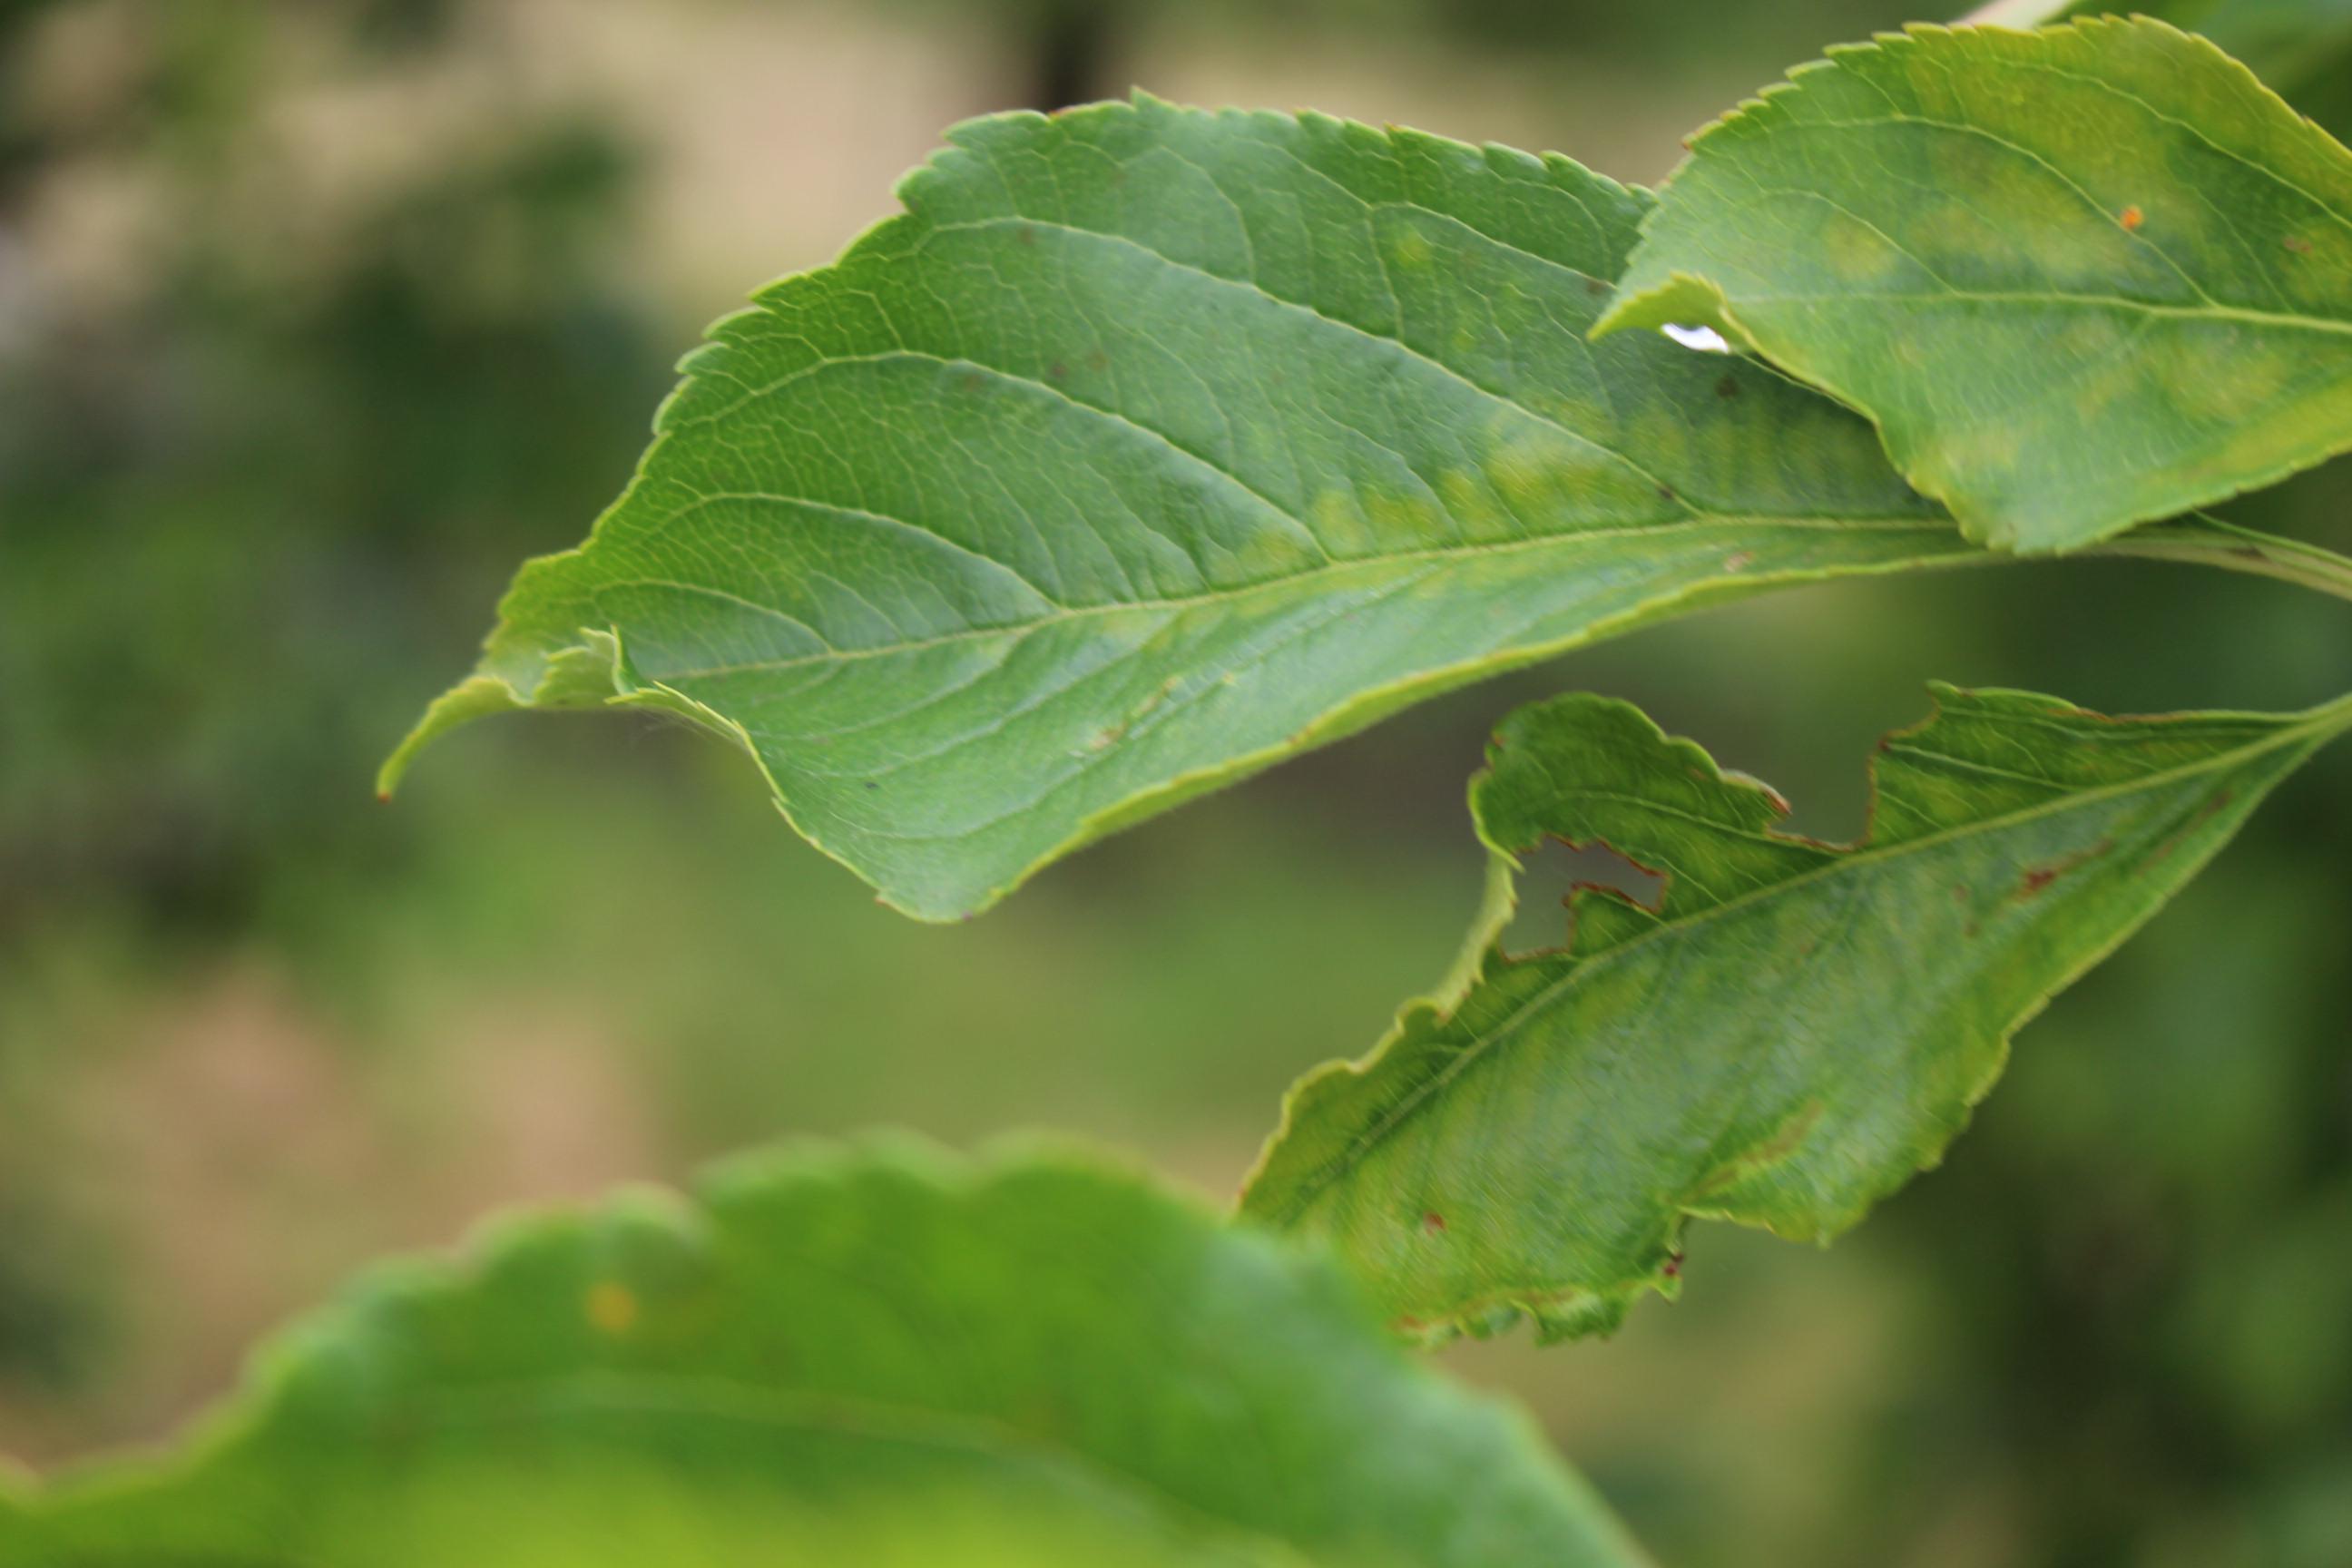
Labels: rust